Saint-Remy-le-Petit

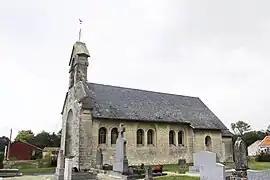
The church in Saint-Remy-le-Petit

Saint-Remy-le-Petit is a commune in the Ardennes department in northern France.